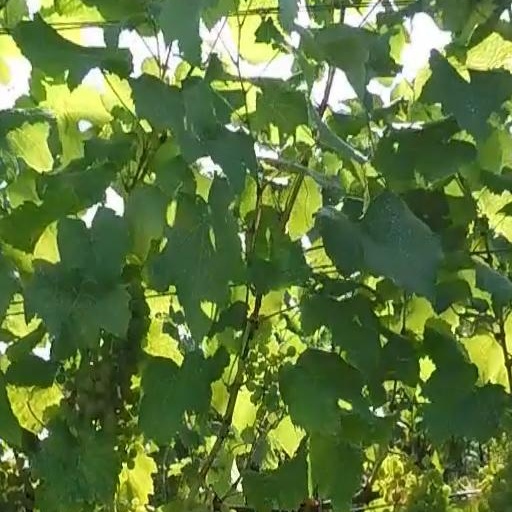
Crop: grape